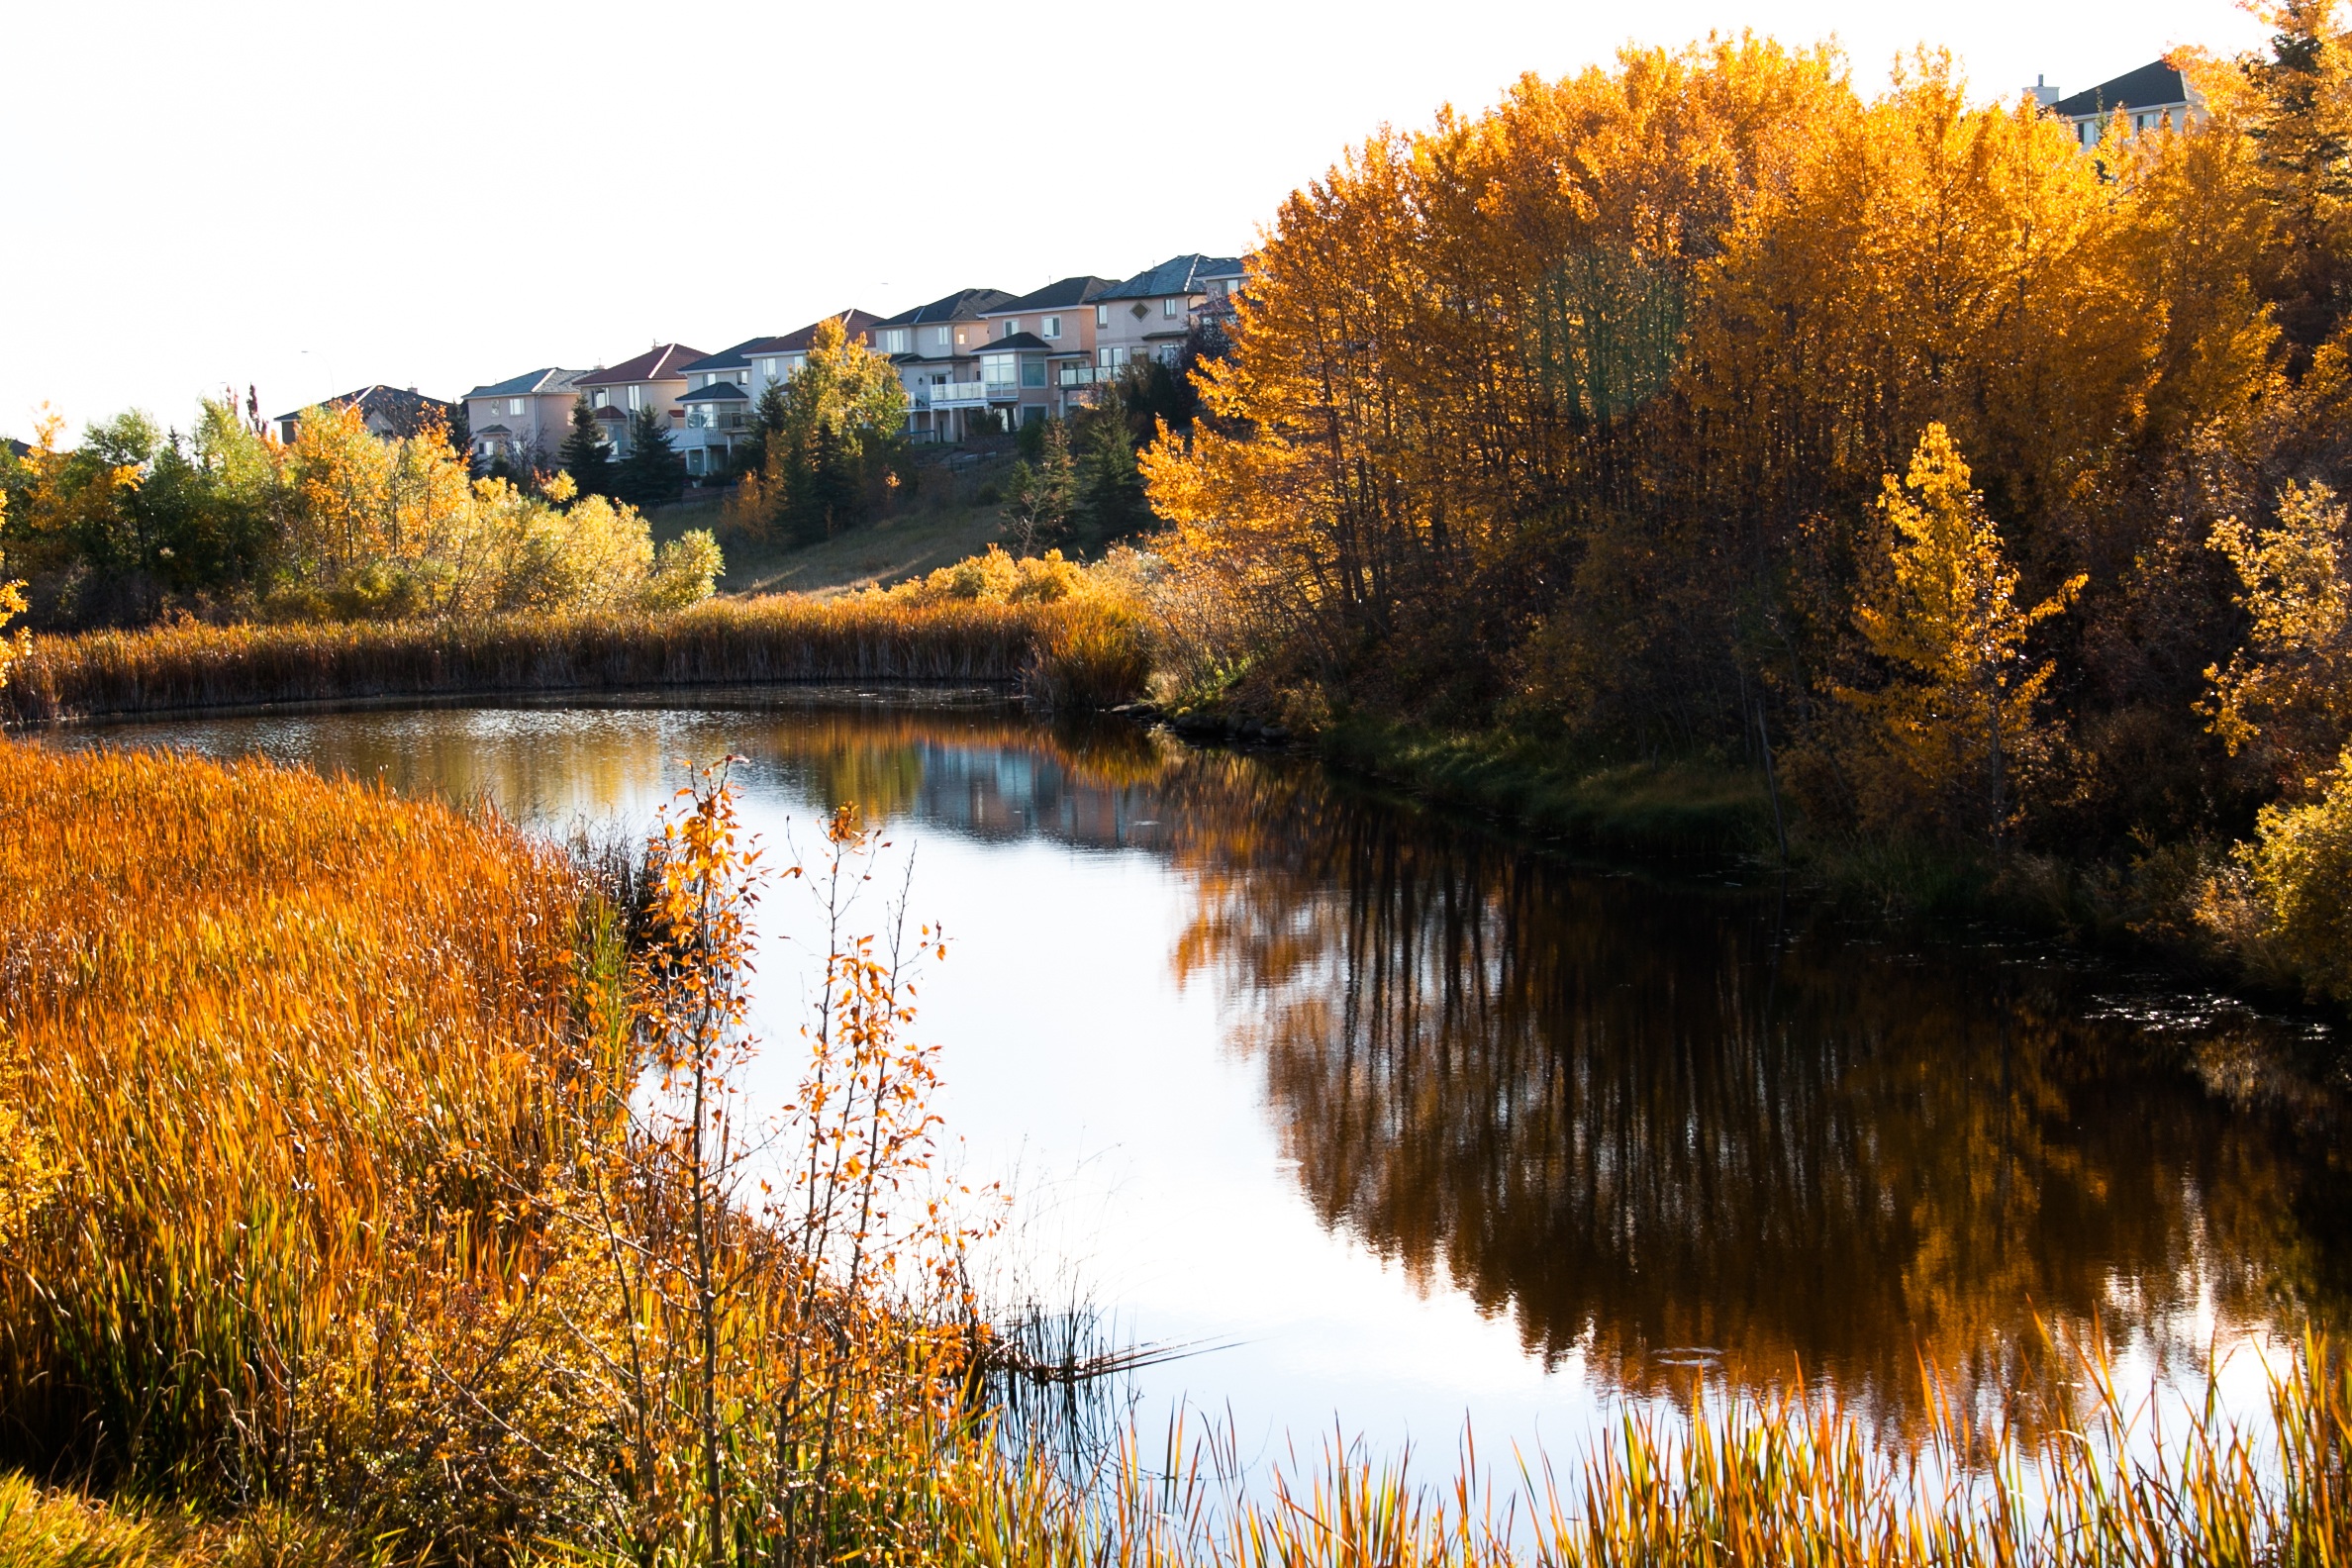
landscape, tree, water, nature, wilderness, plant, meadow, sunlight, morning, leaf, fall, flower, lake, river, valley, pond, stream, evening, reflection, autumn, season, waterway, canada, woodland, woody plant